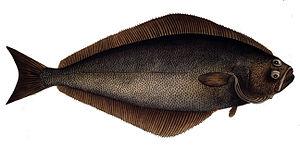
Le Flétan de l'Atlantique est une espèce de poissons de la famille des Pleuronectidae, qui comprend des poissons plats ayant les deux yeux du même côté. On distinguera ce flétan, aussi appelé flétan blanc, du flétan du Pacifique, espèce très voisine, et du flétan du Groenland ou flétan noir, espèce de plus petite taille et recherchée également pour sa chair plus fine et plus grasse que celle des autres flétans.